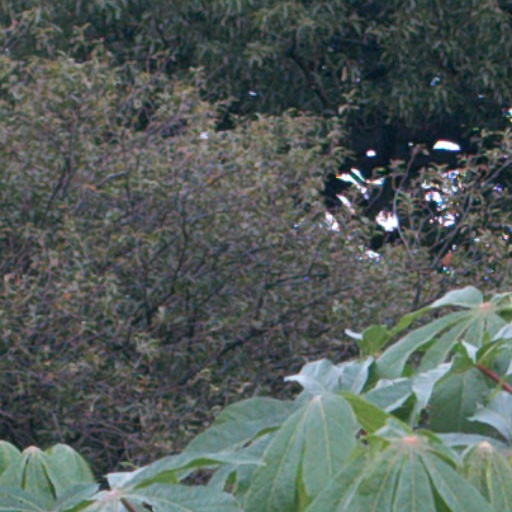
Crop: cassava